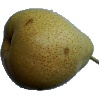
Label: Pear Forelle 1